Dean Foods

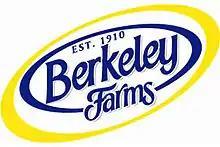
Berkeley Farms logo

In October 2010, Dean Foods announced it was retiring the Schepps brand for dairy products in the Dallas, Texas area in favor of their Oak Farms brand. The Schepps brand had been in the Dallas market since 1942.